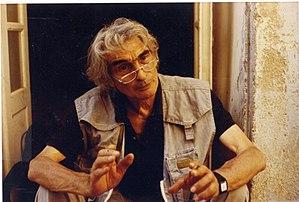
Antoine Bonfanti - Corse
Antoine Bonfanti, né le 26 octobre 1923 à Ajaccio et mort le 4 mars 2006 à Montpellier, est un ingénieur du son français, chef-opérateur du son et mixeur, enseignant dans des écoles de cinéma et instituts de cinéma en France et à l’étranger.